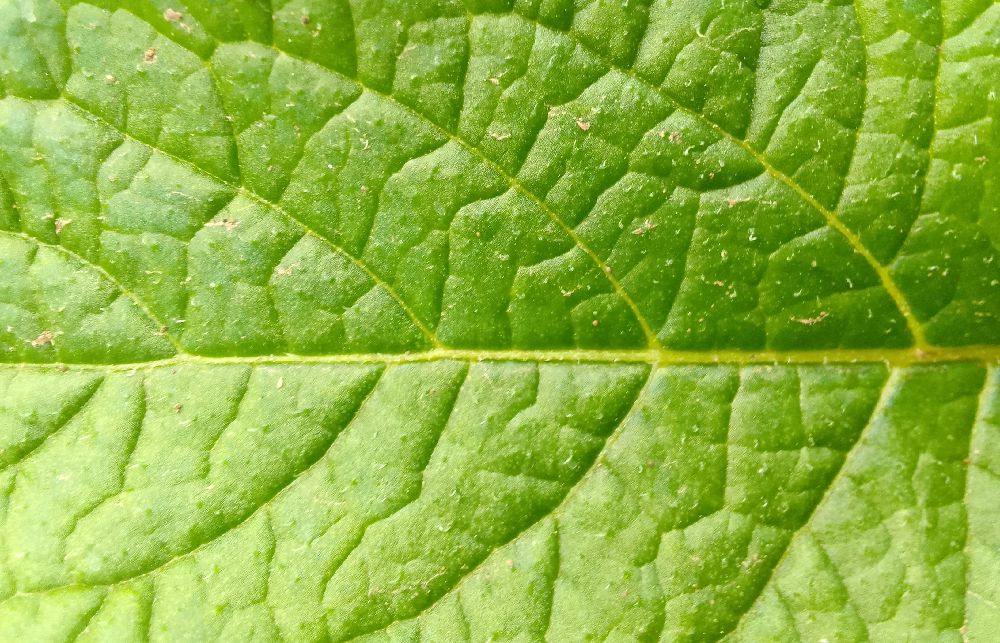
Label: Healthy